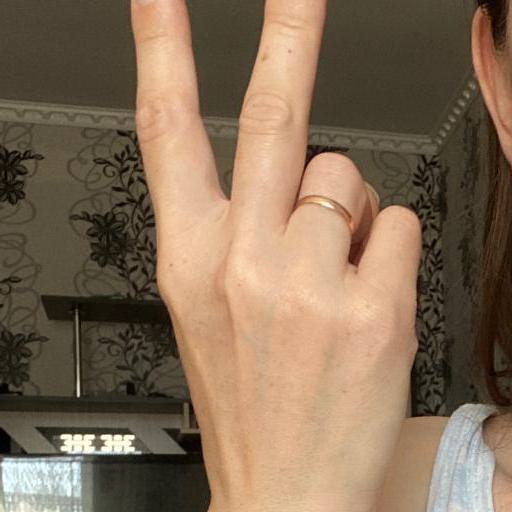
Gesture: peace_inverted